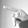
ASL letter: P